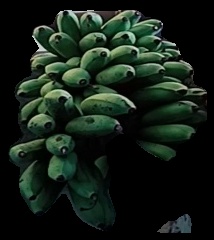
Variety: rasbale
Grade: grade2